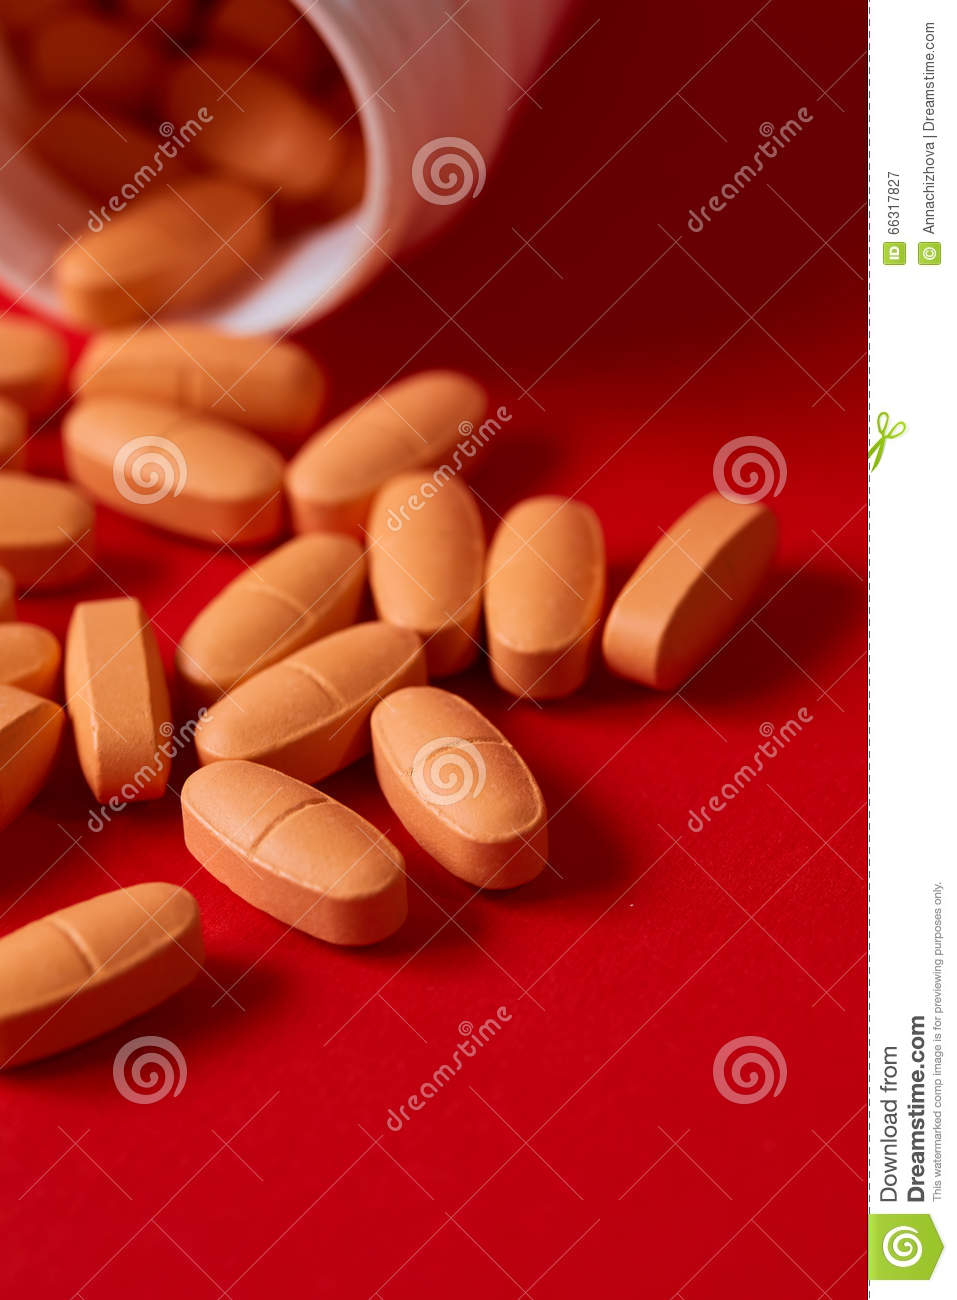
Label: plastic